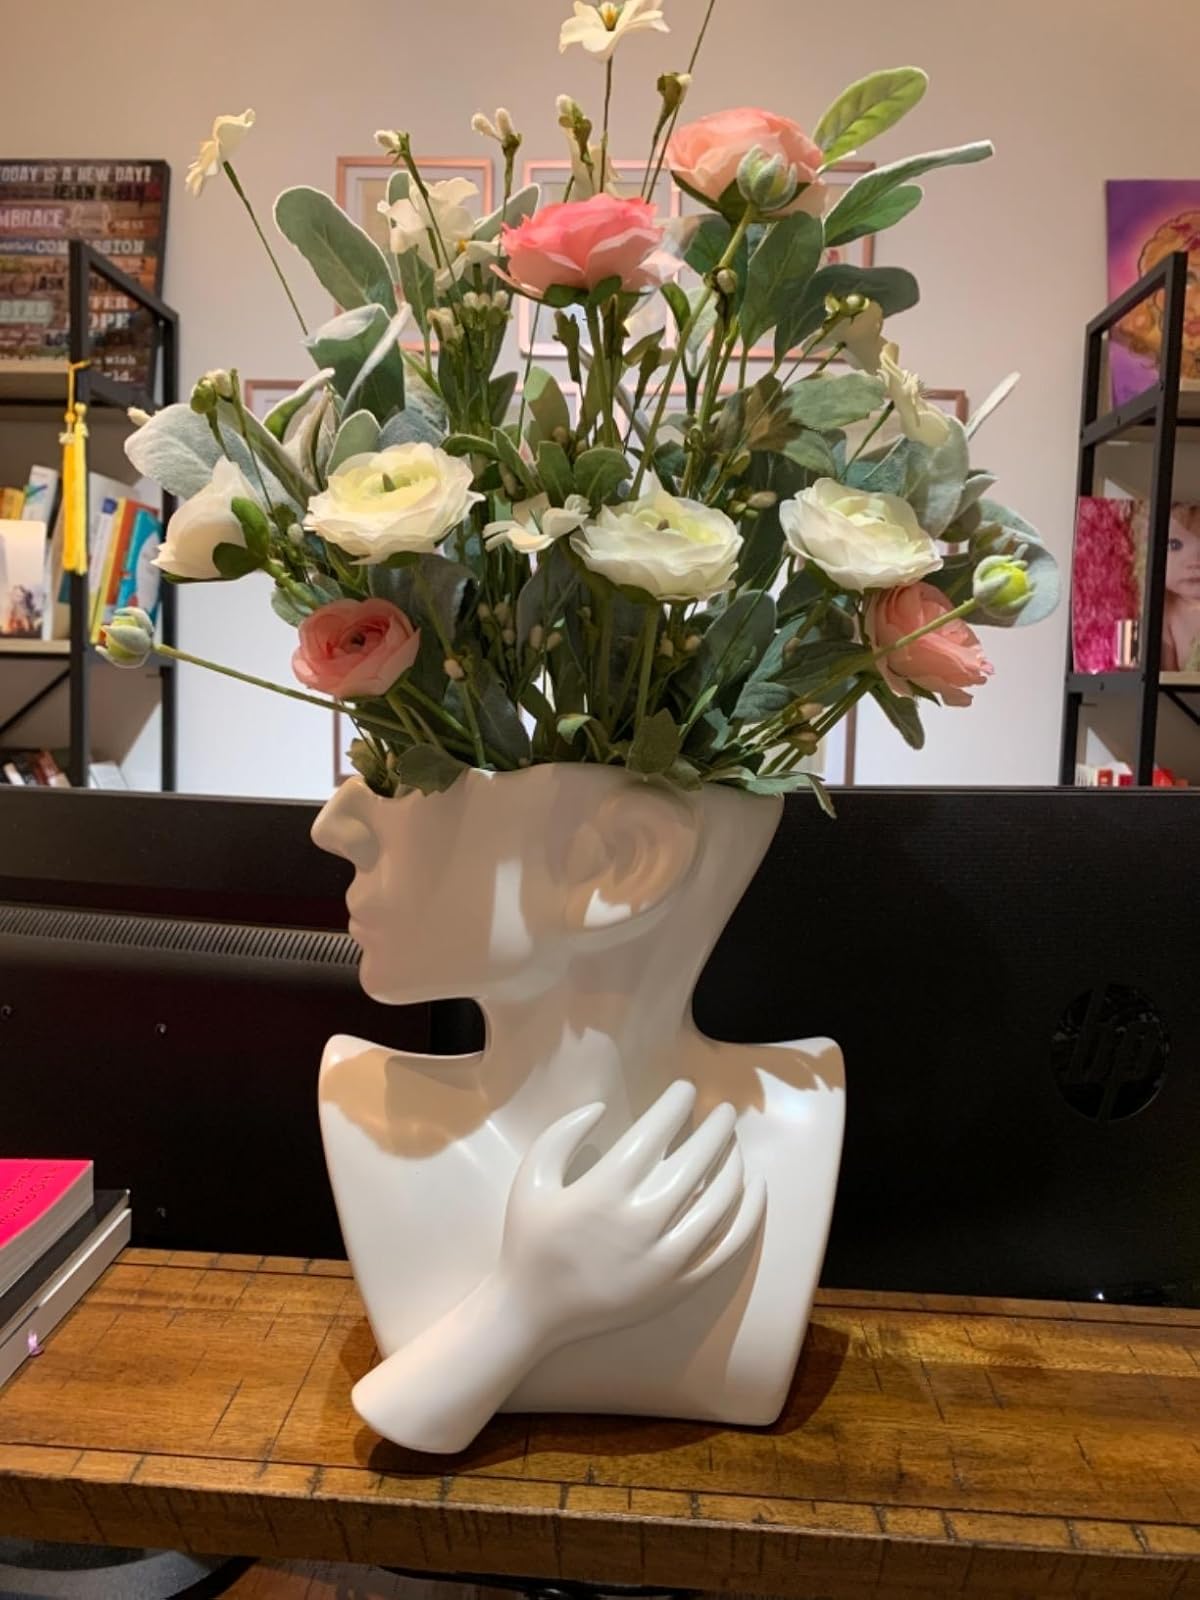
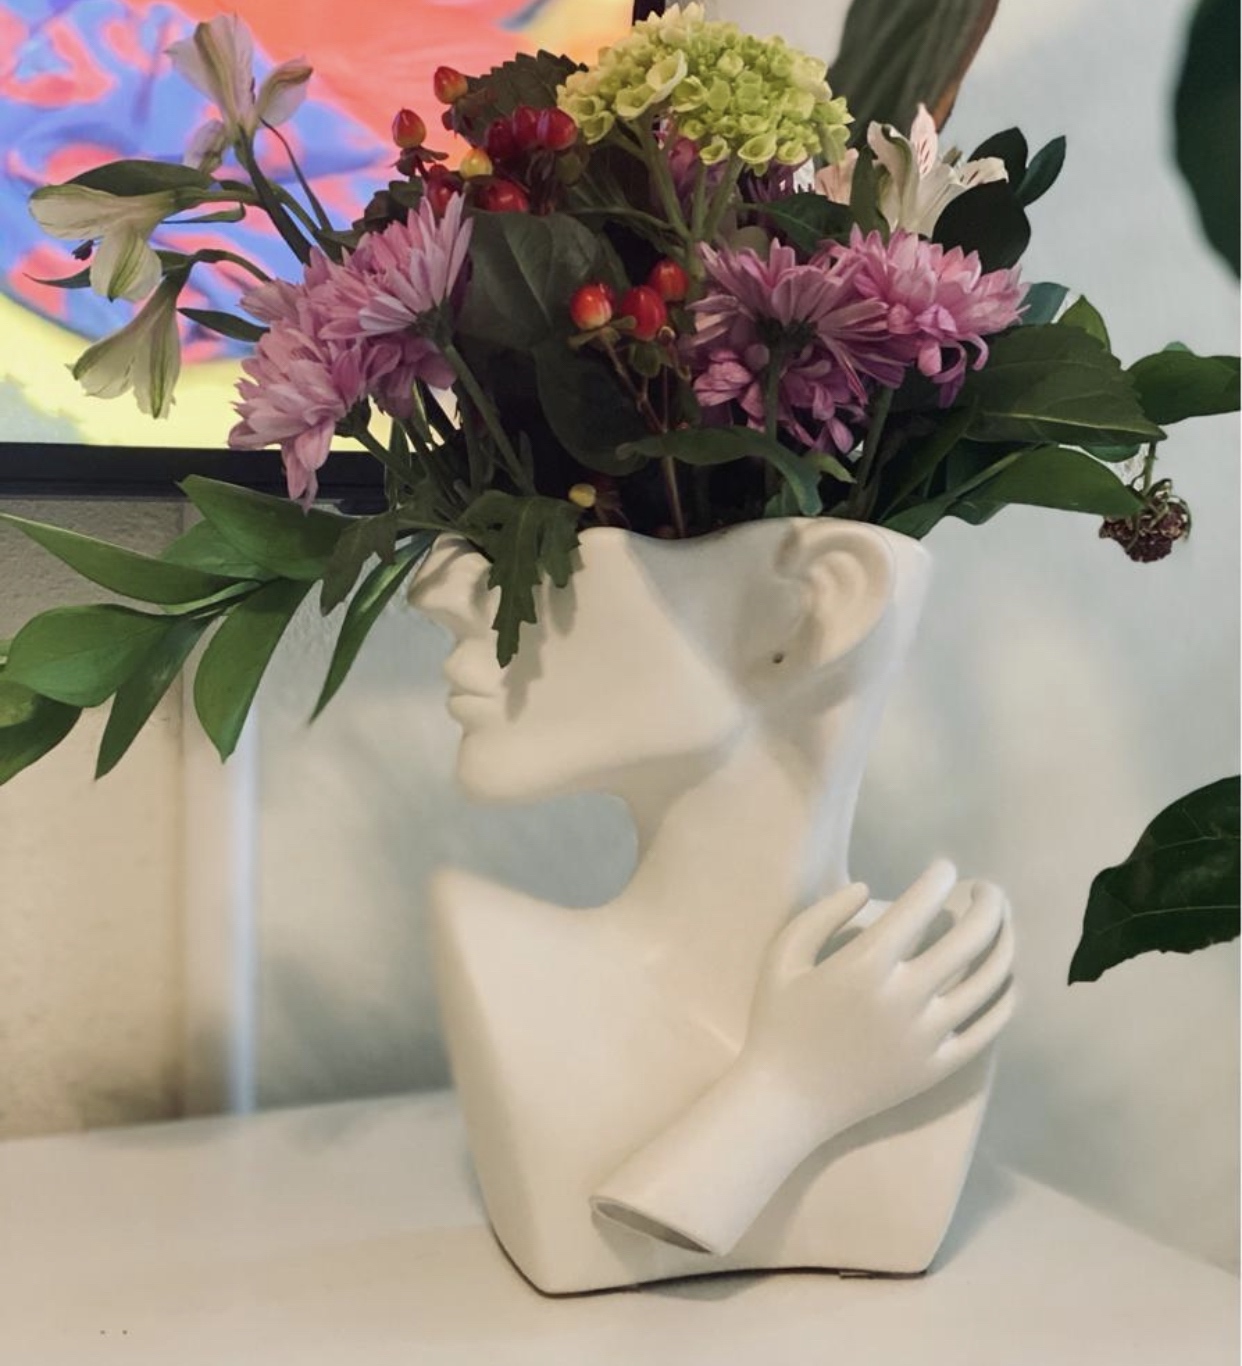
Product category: vase
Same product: yes